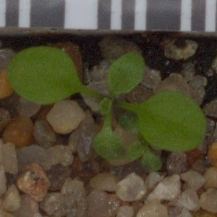
Label: shepherds_purse